Manor Club

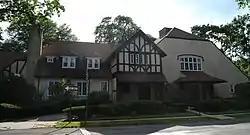
Manor Club, September 2014

Manor Club is a historic clubhouse located at Pelham Manor, Westchester County, New York. It was built in 1921–1922, and is a Tudor Revival style L-shaped building consisting of a one-story sunroom, two-story main clubhouse, and three-story theater. The stuccoed building features half-timbering, bracketed timber entrances, and a large hipped roof. Some additions and modifications to the original building occurred in the 1930s. The building housed a local woman's club.